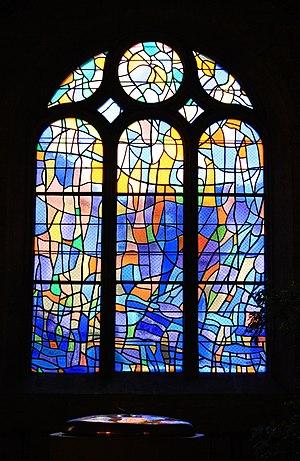
Église Saint-Bénigne, Pontarlier, Doubs, Franche-Comté, France. Baie n°16
L’église Saint-Bénigne de Pontarlier est une église des XVᵉ, XVIᵉ et XVIIᵉ siècles de style roman/gothique/franc-comtois avec son clocher-porche surmonté d'un dôme à l'impériale traditionnel de Franche-Comté, recouvert de tuiles vernissées, à Pontarlier dans le Haut-Doubs. Elle est dédiée à Saint-Bénigne et est inscrite aux monuments historiques depuis le 19 mai 1970.